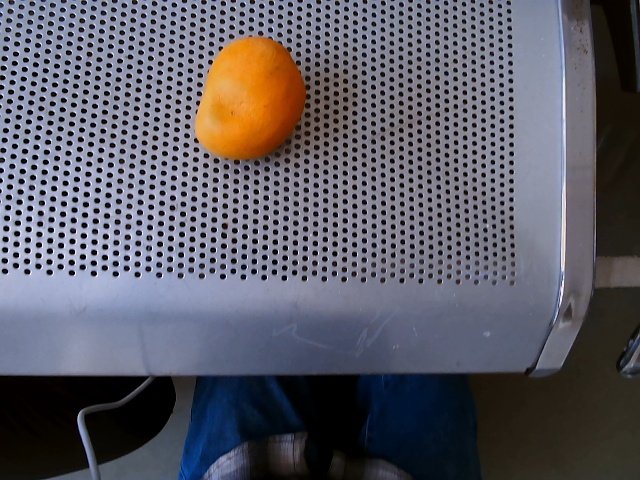
Label: Ripe_Mango